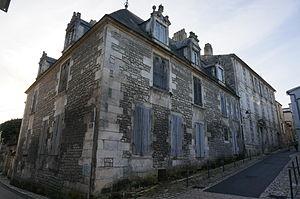
Saintes.
L'Hôtel de Brémond d'Ars est une bâtisse située à Saintes, en France.
Cet article recense les monuments historiques de Saintes, en France.
La famille de Bremond d'Ars, aussi orthographiée de Brémond d'Ars, est une famille subsistante de la noblesse française originaire de Saintonge. Cette famille de noblesse d'extraction chevaleresque a une filiation prouvée remontant à 1390. Elle donna de nombreux officiers, des gentilshommes de la chambre du roi, des chambellans, des pages, des panetiers des rois et deux chevaliers de Malte.